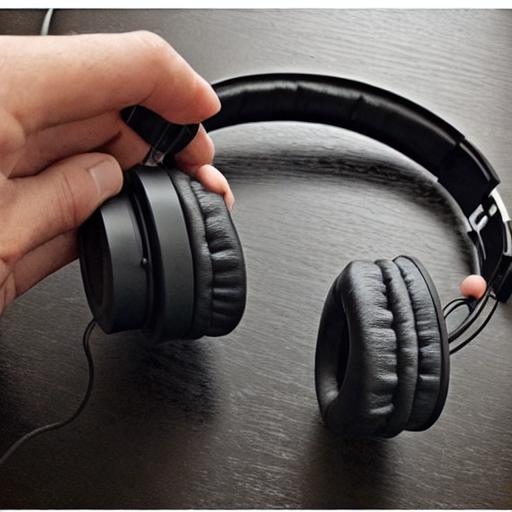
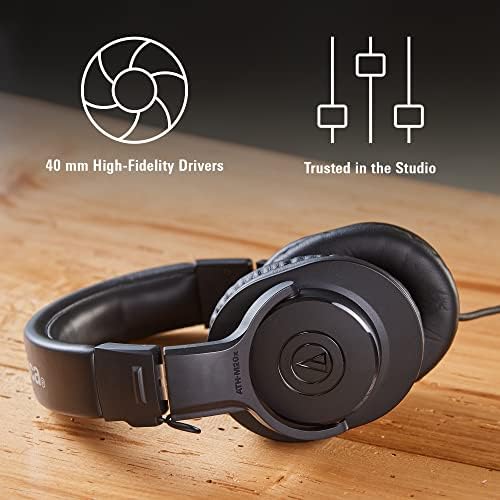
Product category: headphones
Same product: no